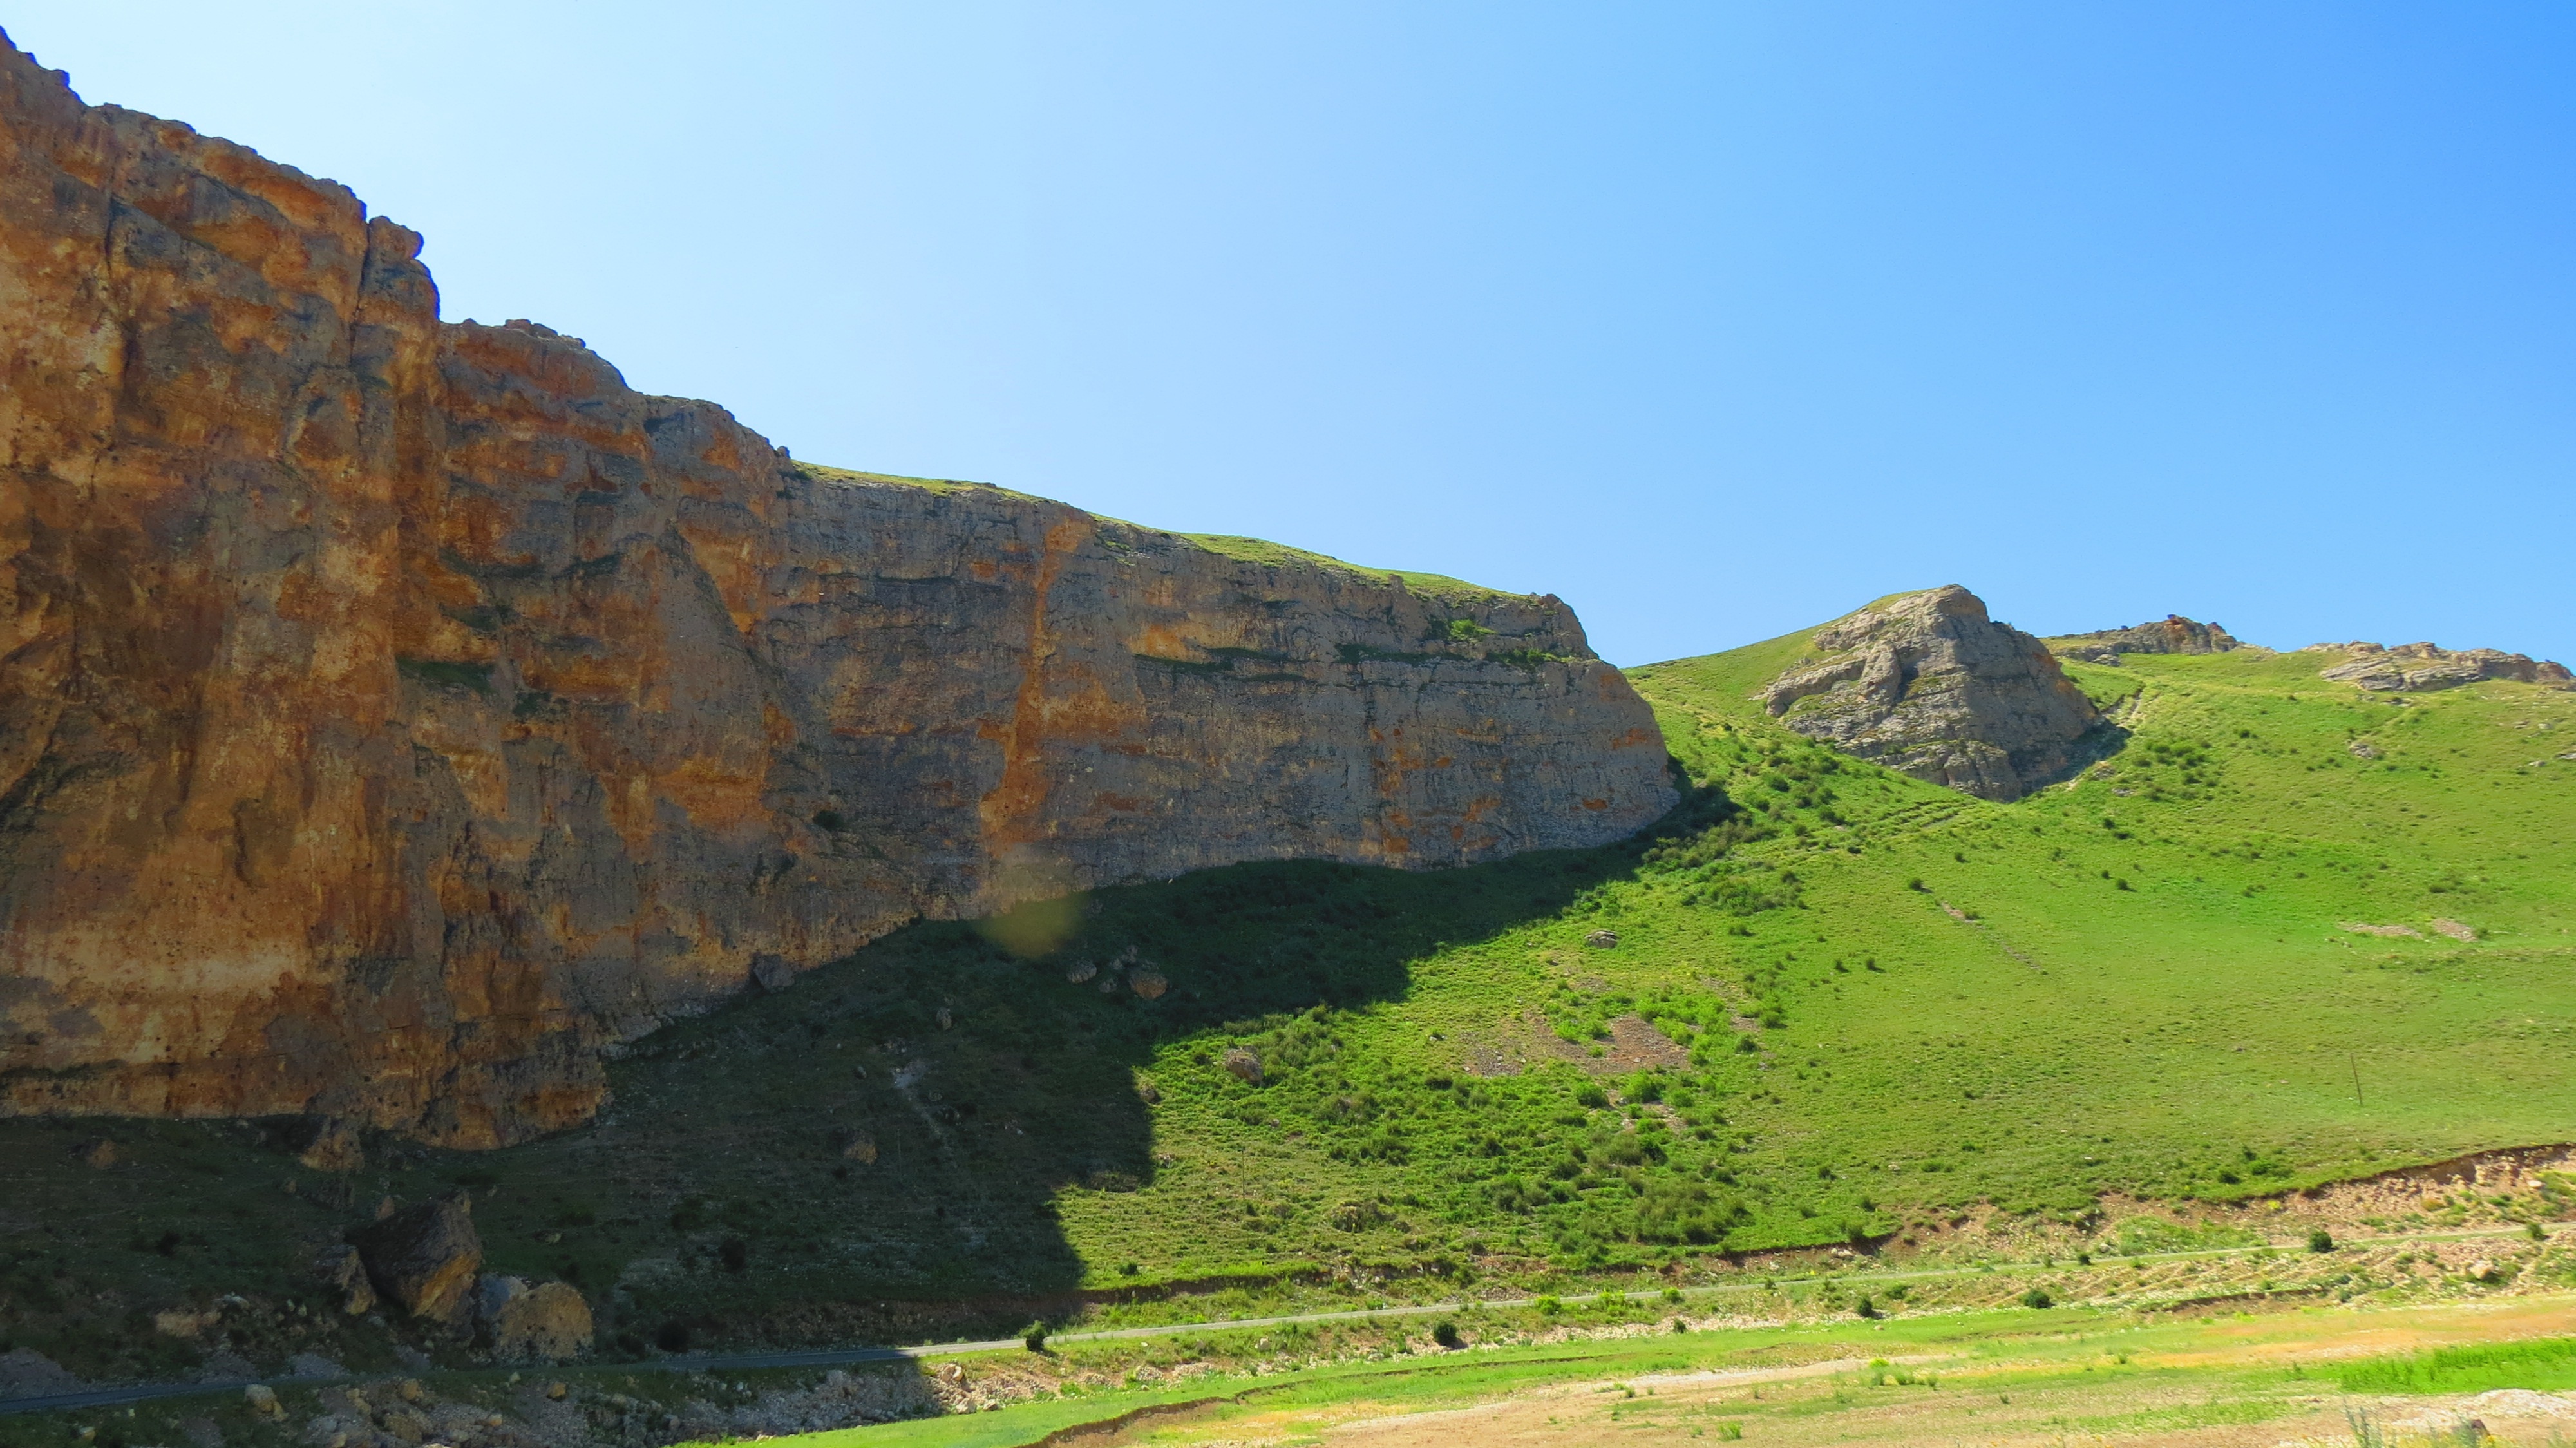
landscape, nature, rock, mountain, hill, valley, formation, cliff, terrain, ridge, rocks, sunny, geology, badlands, plateau, wadi, landform, geographical feature, mountainous landforms